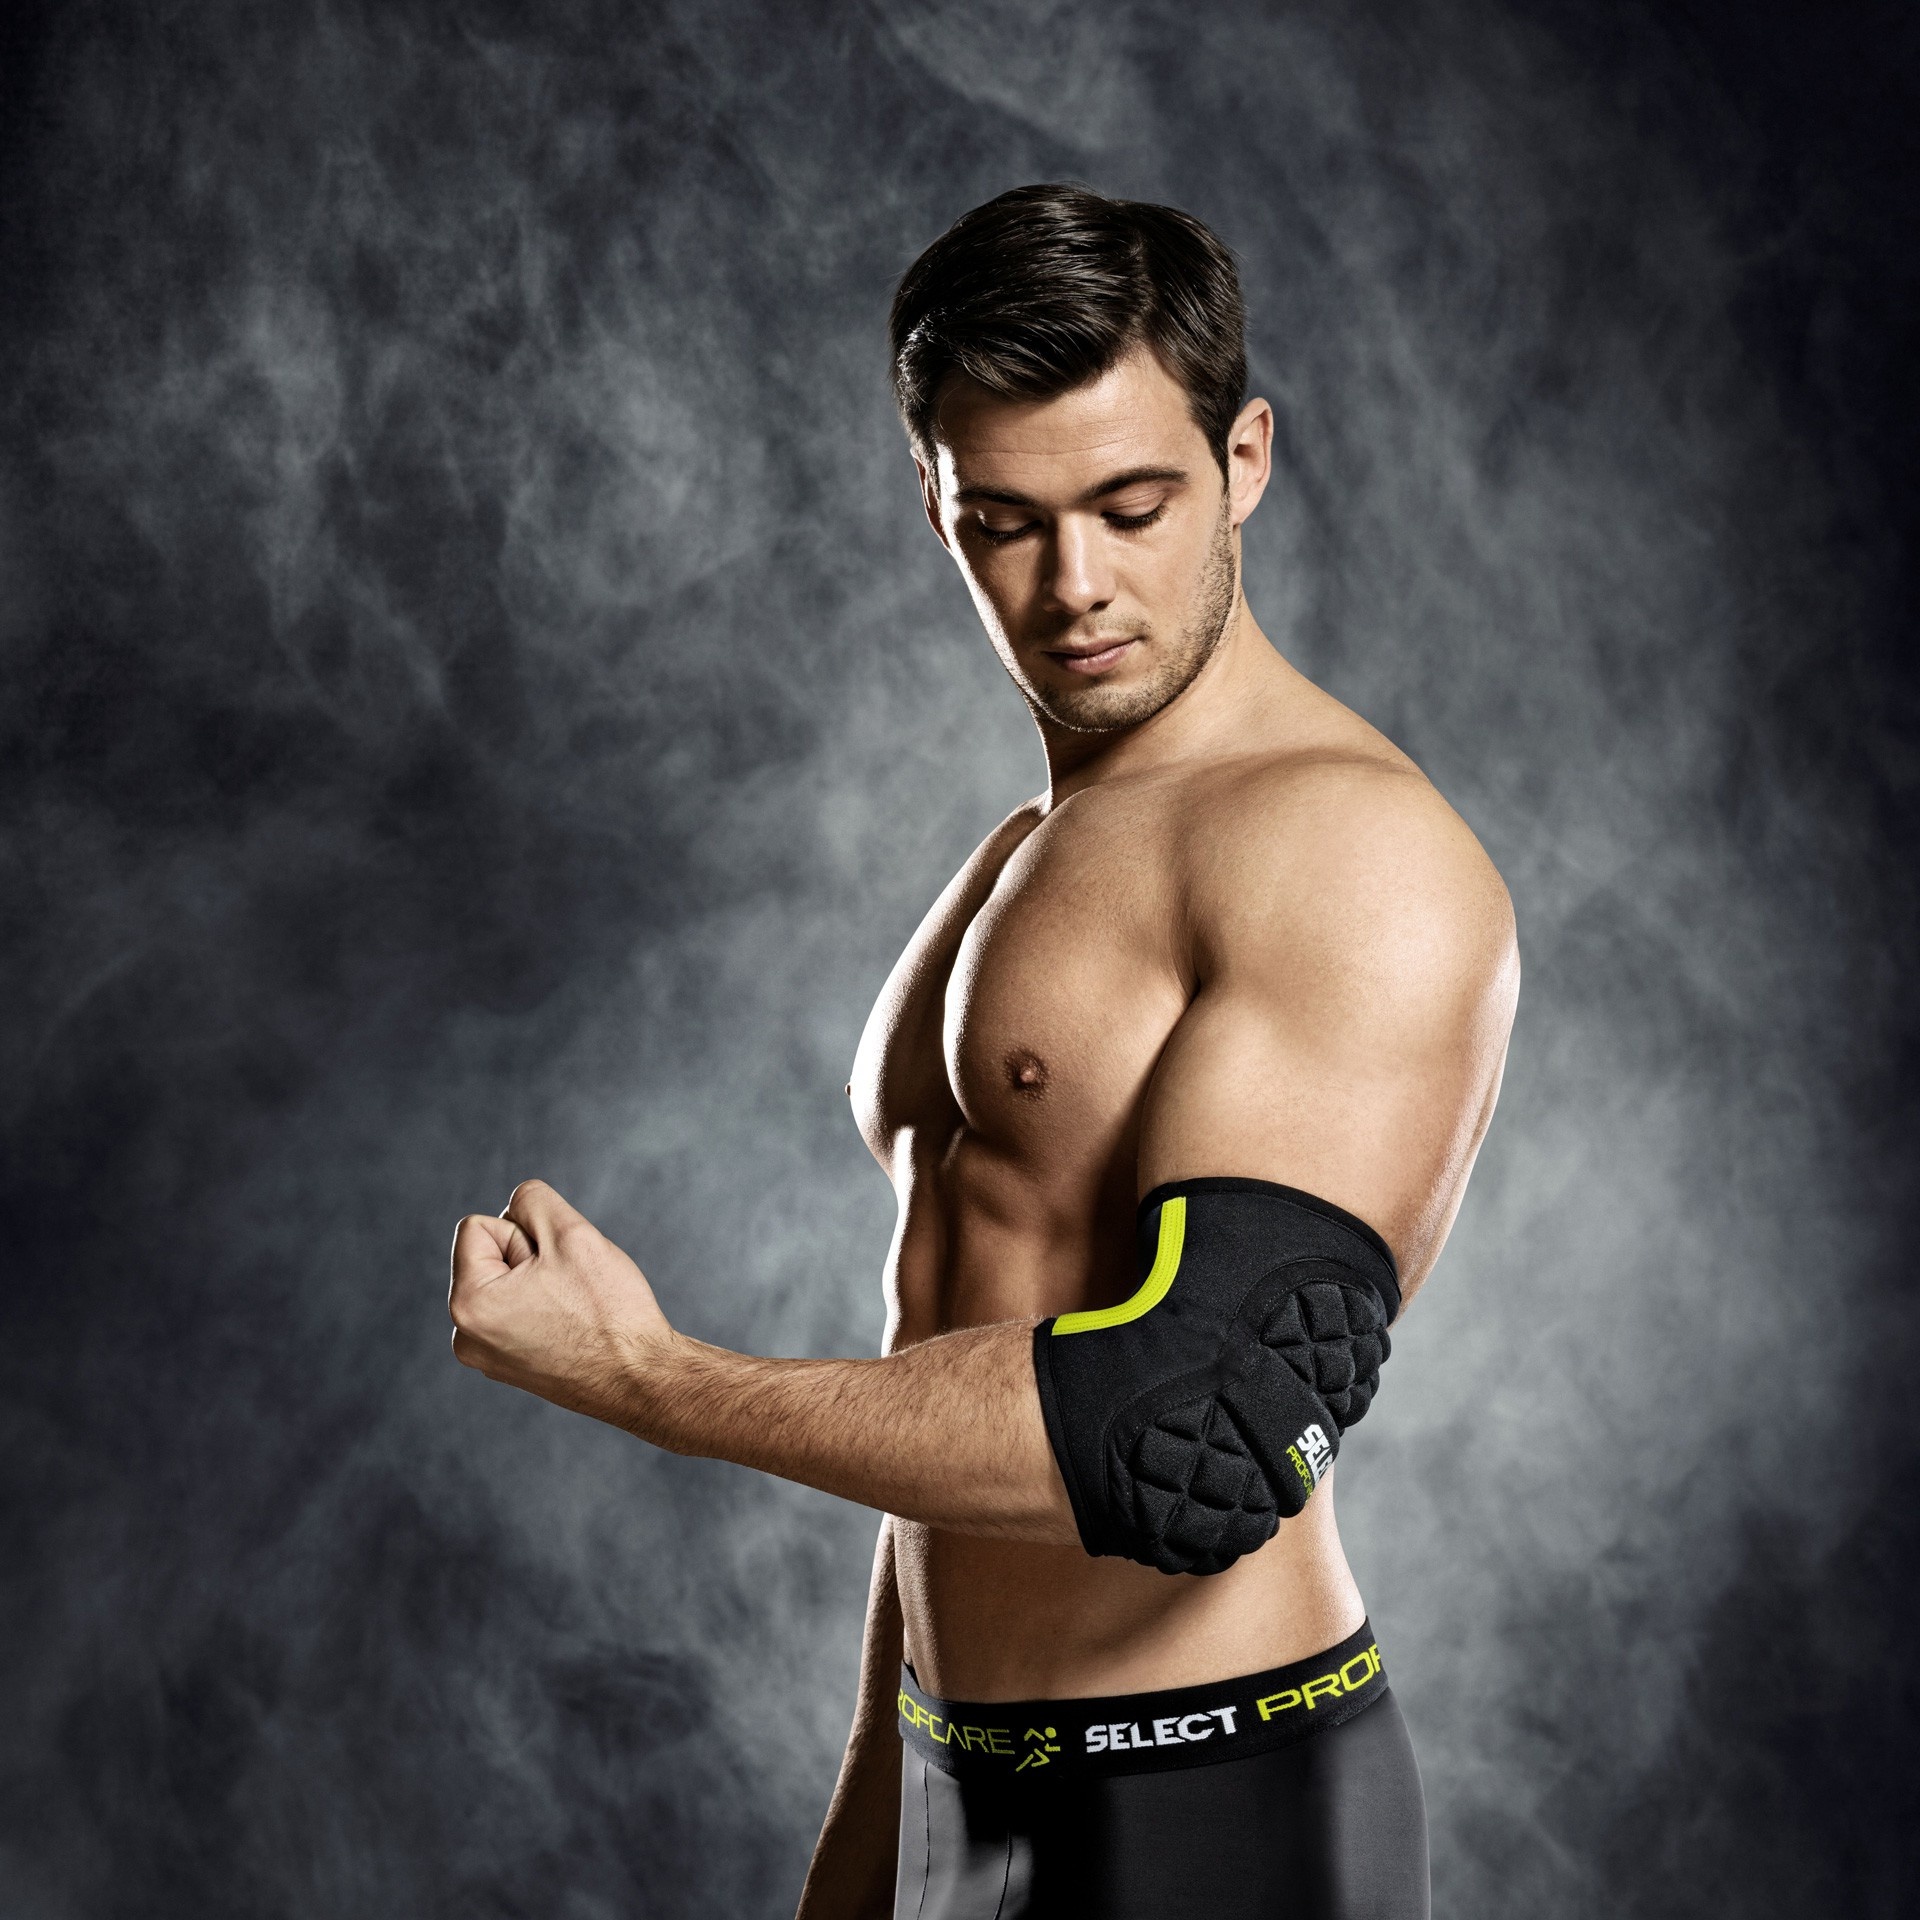
CODERA BALONMANO SELECT 6601
Codera para portero con almohadillas de neopreno-SBR de 4 mm de grosor en la parte trasera y 3 mm en la delantera. Protege contra la hiperextensión del codo y minimiza el riesgo de lesiones. Ajustable con correas transversales.
Brand: Select
Category: Sporting Goods > Athletics > Team Handball > Team Handball Training Aids > Team Handball Fitness Equipment